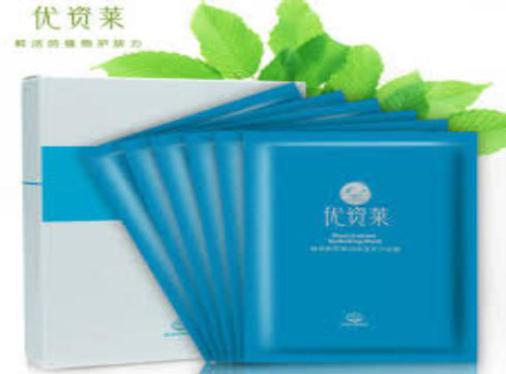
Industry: Necessities